List of Hindu temples in Bareilly

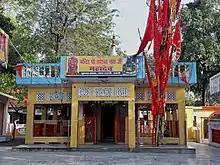
Tapeshwarnath Temple, Bareilly

This is the oldest temple of the city, near Bsa office subhash nagar Veer bhatti ground near railway station. Both modern and old activities are performed there.